States and federal territories of Malaysia

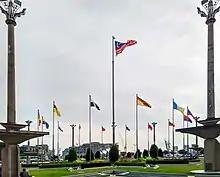
Malaysia and its states' flags at Putra Square, Putrajaya

While the population of Malaysia is ethnically and religiously diverse, such diversity is spread throughout the country and not inherently reflected by the borders of the states. (However, there is a significant distinction between the peninsular states and Sabah and Sarawak, which have large indigenous populations.) Instead, the establishment of a federal system preserved the identity of the pre-existing Malay sultanates, and maintained the Sultans. In practice, the central government exercises the vast majority of power. This is not only due to the Constitution of Malaysia providing significant powers to the centre, but also to its power in practice exceeding constitutional expectations. The power of the national government compared to the states, especially during the decades of BN rule, has seen the political system sometimes described as unitary with "federal features", "quasi-federal", or "minimalist" federalism. One former state chief minister opined that states in Malaysia have less power than the local governments of other federations. Prominent differences between the states are mostly limited to the governance of Islam, and in the functioning of their particular monarchy. (In states without Sultans, the King fills the usual role of a Sultan for Islam.)